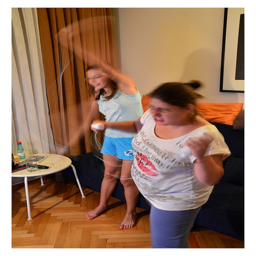
Two young girls are playing a video game together.
Girls standing on a wooden floor while playing a game.
Two girls are really into playing the Wii.
two people standing near one another playing nintendo wii
Two girls whirl about in a small room as they play video games with motion controls.